Australian Army during World War II

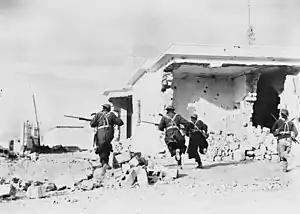
Soldiers from the 2/2nd Battalion advance through Bardia on 4 January 1941

In the last week of March 1941, a German-led force launched an offensive in Cyrenaica. The Allied forces in the area were rapidly forced to withdraw towards Egypt. The 9th Division formed the rear guard of this withdrawal, and on 6 April was ordered to defend the important port town of Tobruk for at least two months. Sustained by the Australian destroyers of the Mediterranean Fleet, during the ensuing siege the 9th Division, reinforced by the 7th Division's 18th Brigade as well as British artillery and armoured regiments, used fortifications, aggressive patrolling and artillery to contain and defeat repeated German armoured and infantry attacks. In September and October 1941, upon the request of the Australian Government, the 9th Division was relieved and the bulk withdrawn from Tobruk. The 2/13th Battalion, however, was forced to remain until the siege was lifted in December as the convoy evacuating it was attacked. The defence of Tobruk cost the Australian units involved 3,009 casualties, including 832 killed and 941 taken prisoner.